Nigerian Library Association Anambra State Chapter

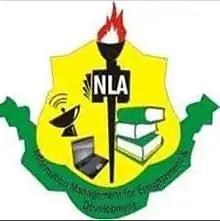
Logo for Nigerian Library Association (NLA)

Nigerian Library Association (NLA), Anambra State Chapter is one of the 37 chapters of the Nigerian Library Association (NLA) with its headquarters in Abuja. It is a recognized group of librarians in Nigeria. The State chapter is made up of librarians working in library schools, public libraries, school libraries, government libraries, special libraries, and other library sectors in Anambra State, Nigeria. NLA, Anambra State Chapter won the Best State Chapter Award of the Nigerian Library Association for three consecutive years. These were in 2009, 2010, and 2011 and these earned it the "Evergreen Award." The State Chapter is located within Professor Kenneth Dike State Central e-Library Awka. However, some of the challenges of the State Chapter include non-payment of membership subscriptions by members, non-attendance of chapter meetings, and non-identification of retired members to the chapter.